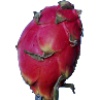
Label: Pitahaya Red 1